Sanok, Poland

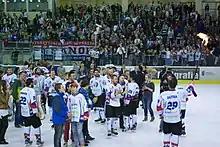
STS Sanok celebrating the Polish championship in 2014

Settled in prehistoric times, the south-eastern Poland region that is now Subcarpathia was overrun in pre-Roman times by various tribes, including the Celts (Anarti), Goths and Vandals (Przeworsk culture and Púchov culture). In the Middle Ages, the area was inhabited by the Polish tribe of Lendians, and the area was also invaded by Hungarians, before it eventually became part of the emerging Polish state in the 10th century.